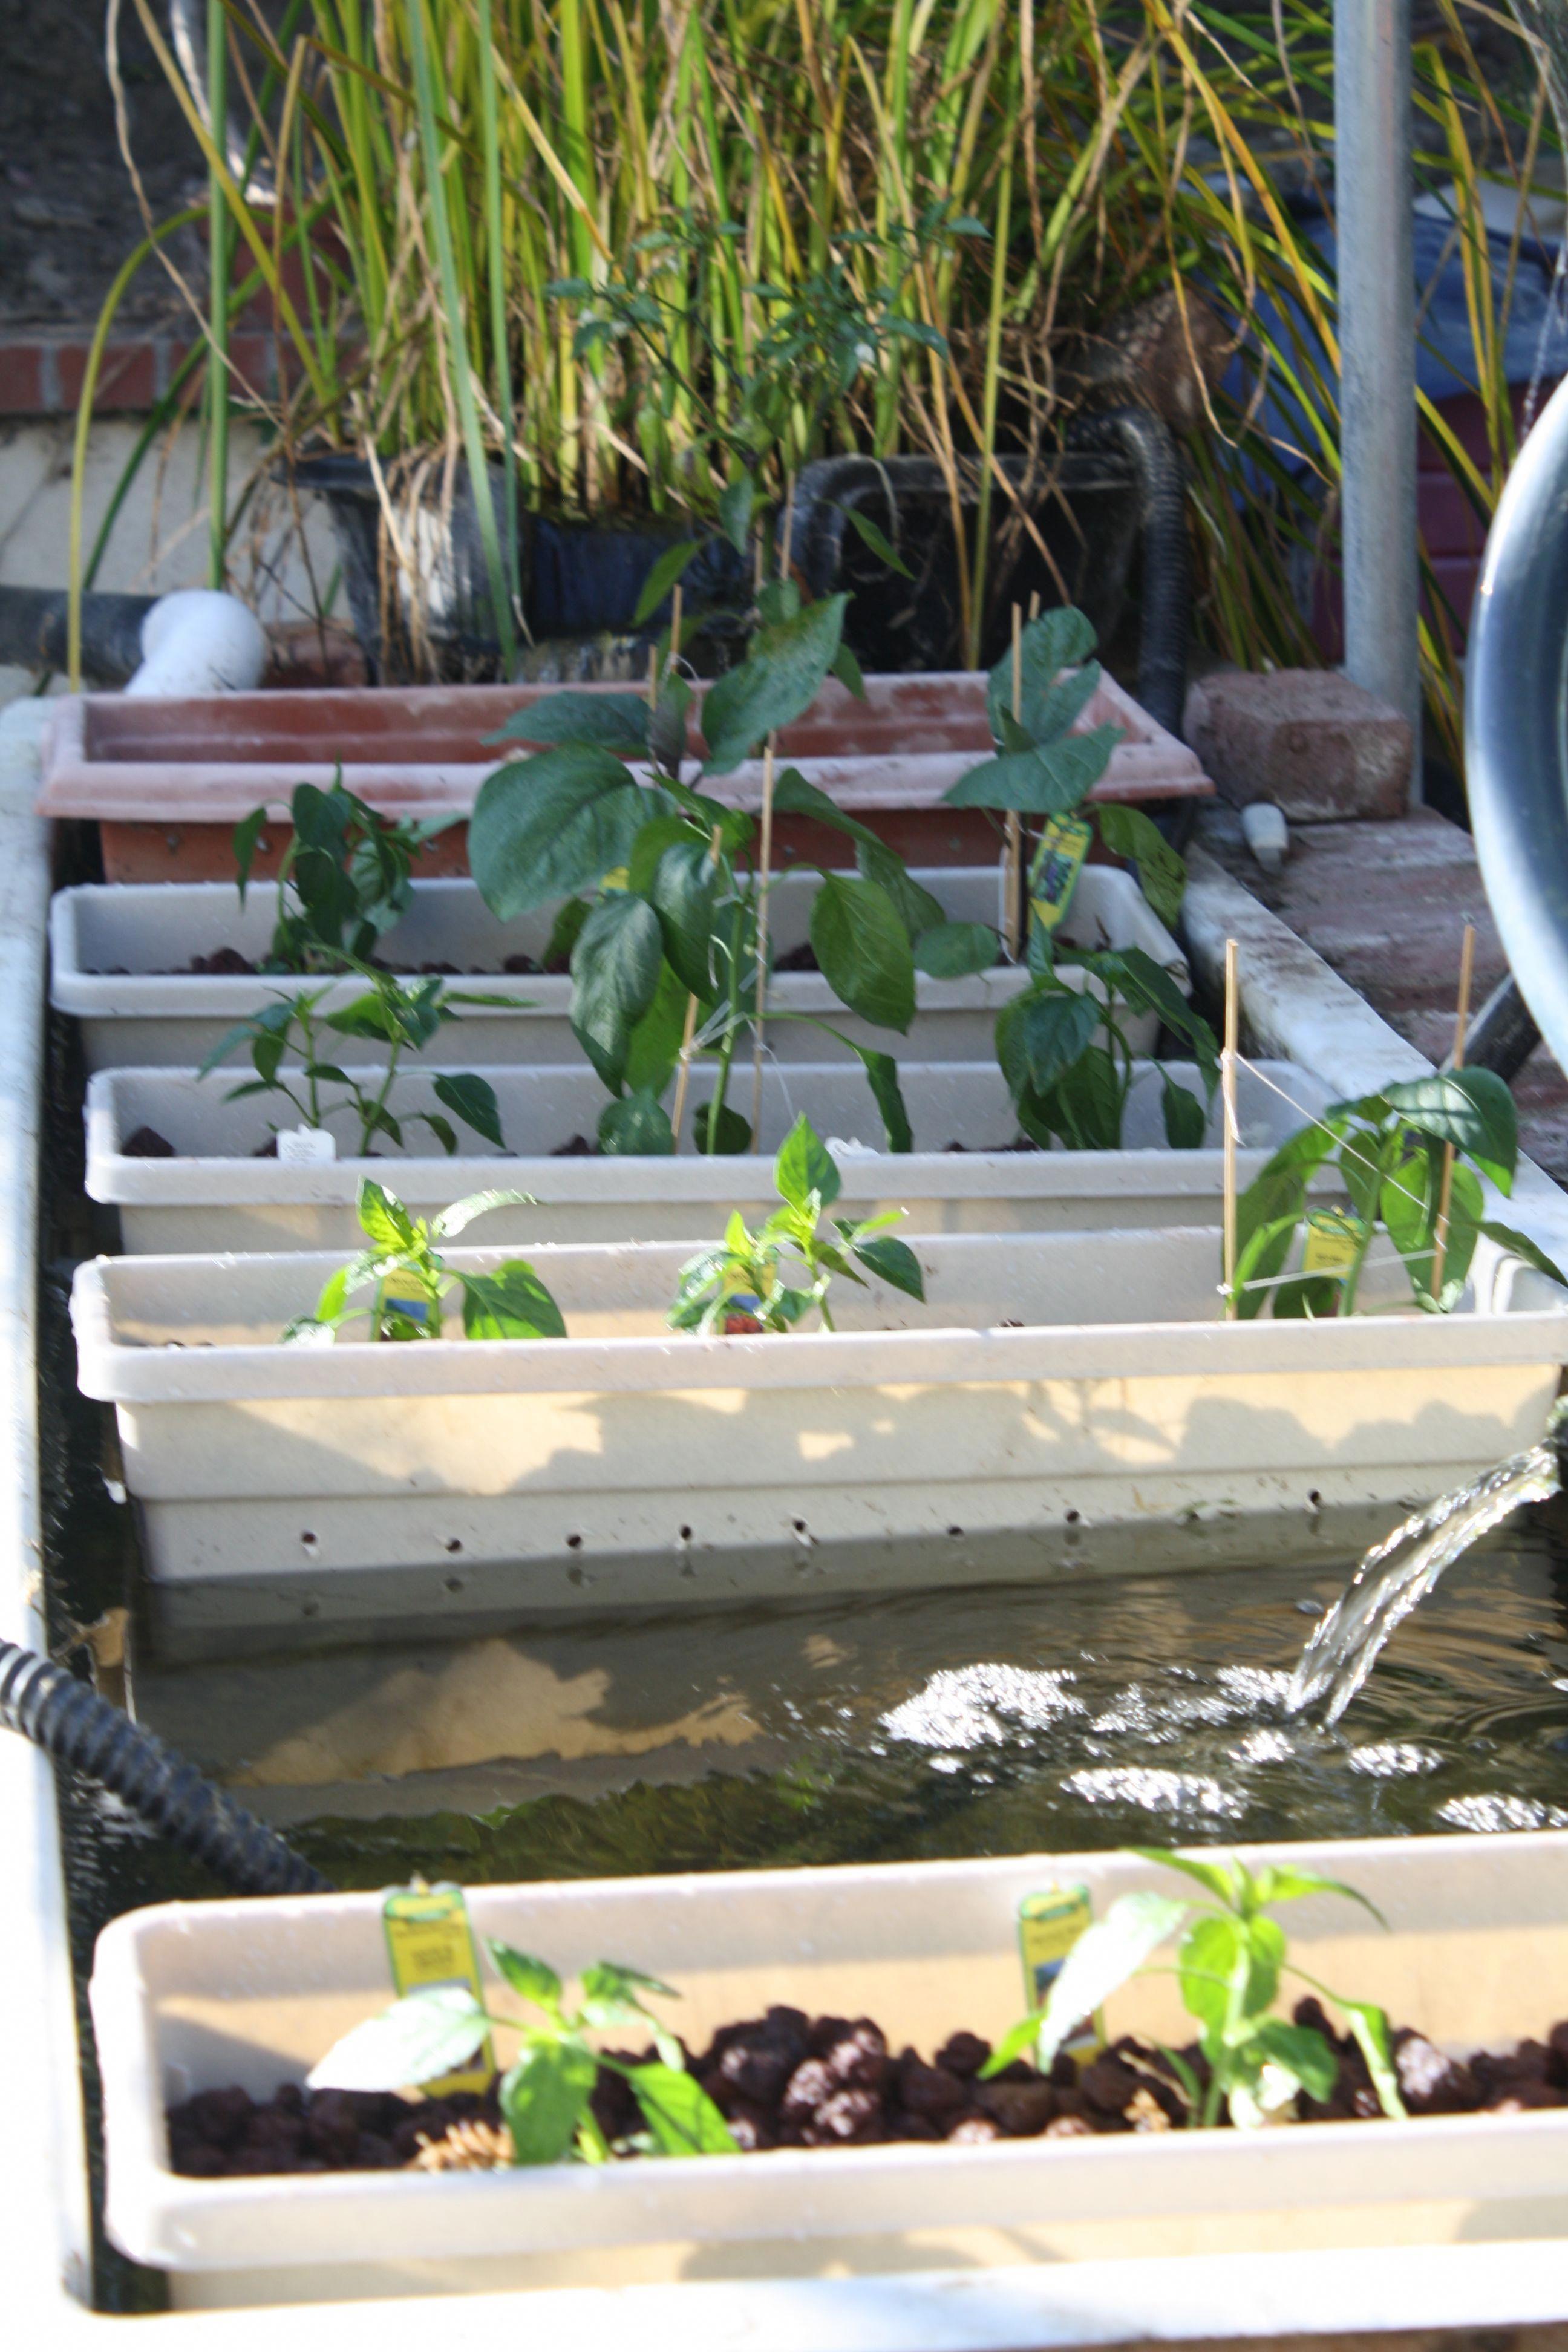
Eneo maalumu lenye mkusanyiko wa vyombo vyenye umbo mraba pakiwa na kimiminika mithili ya maji palipopandwa miche midogo iliyoota na kuchipua kwa rangi ya kijani kibichi, ikiashiria kuwa ni vyombo vinavyotumika kwa ajili ya kilimo cha haidroponi.